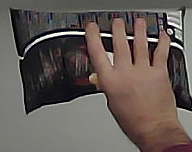
Product: lays_chill